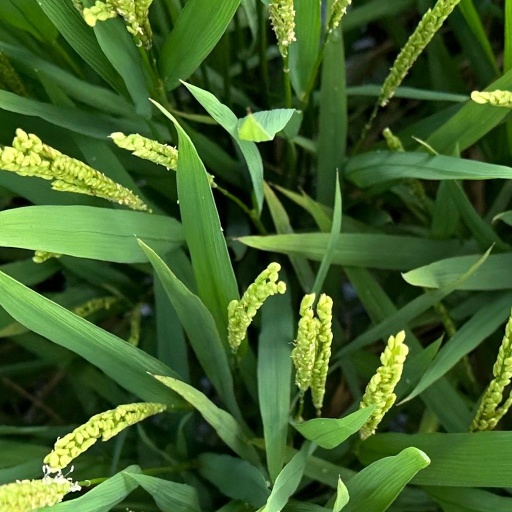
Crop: rice